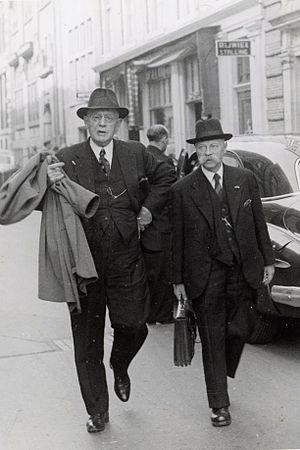
Le royaume des Pays-Bas se déclare neutre lors du déclenchement de la Seconde Guerre mondiale, mais est néanmoins envahi par les Allemands en mai 1940. La reine et le gouvernement s'exilent à Londres tandis que les nazis installent un Reichskommissar pour diriger le pays. Celui-ci, Arthur Seyss-Inquart, va notamment y instaurer le travail forcé en Allemagne, auquel seront soumis 400 000 ouvriers, et organiser la déportation de plus de 100 000 Juifs vers les camps de concentration ou d’extermination. La libération totale des Pays-Bas n'intervient pas avant mai 1945.